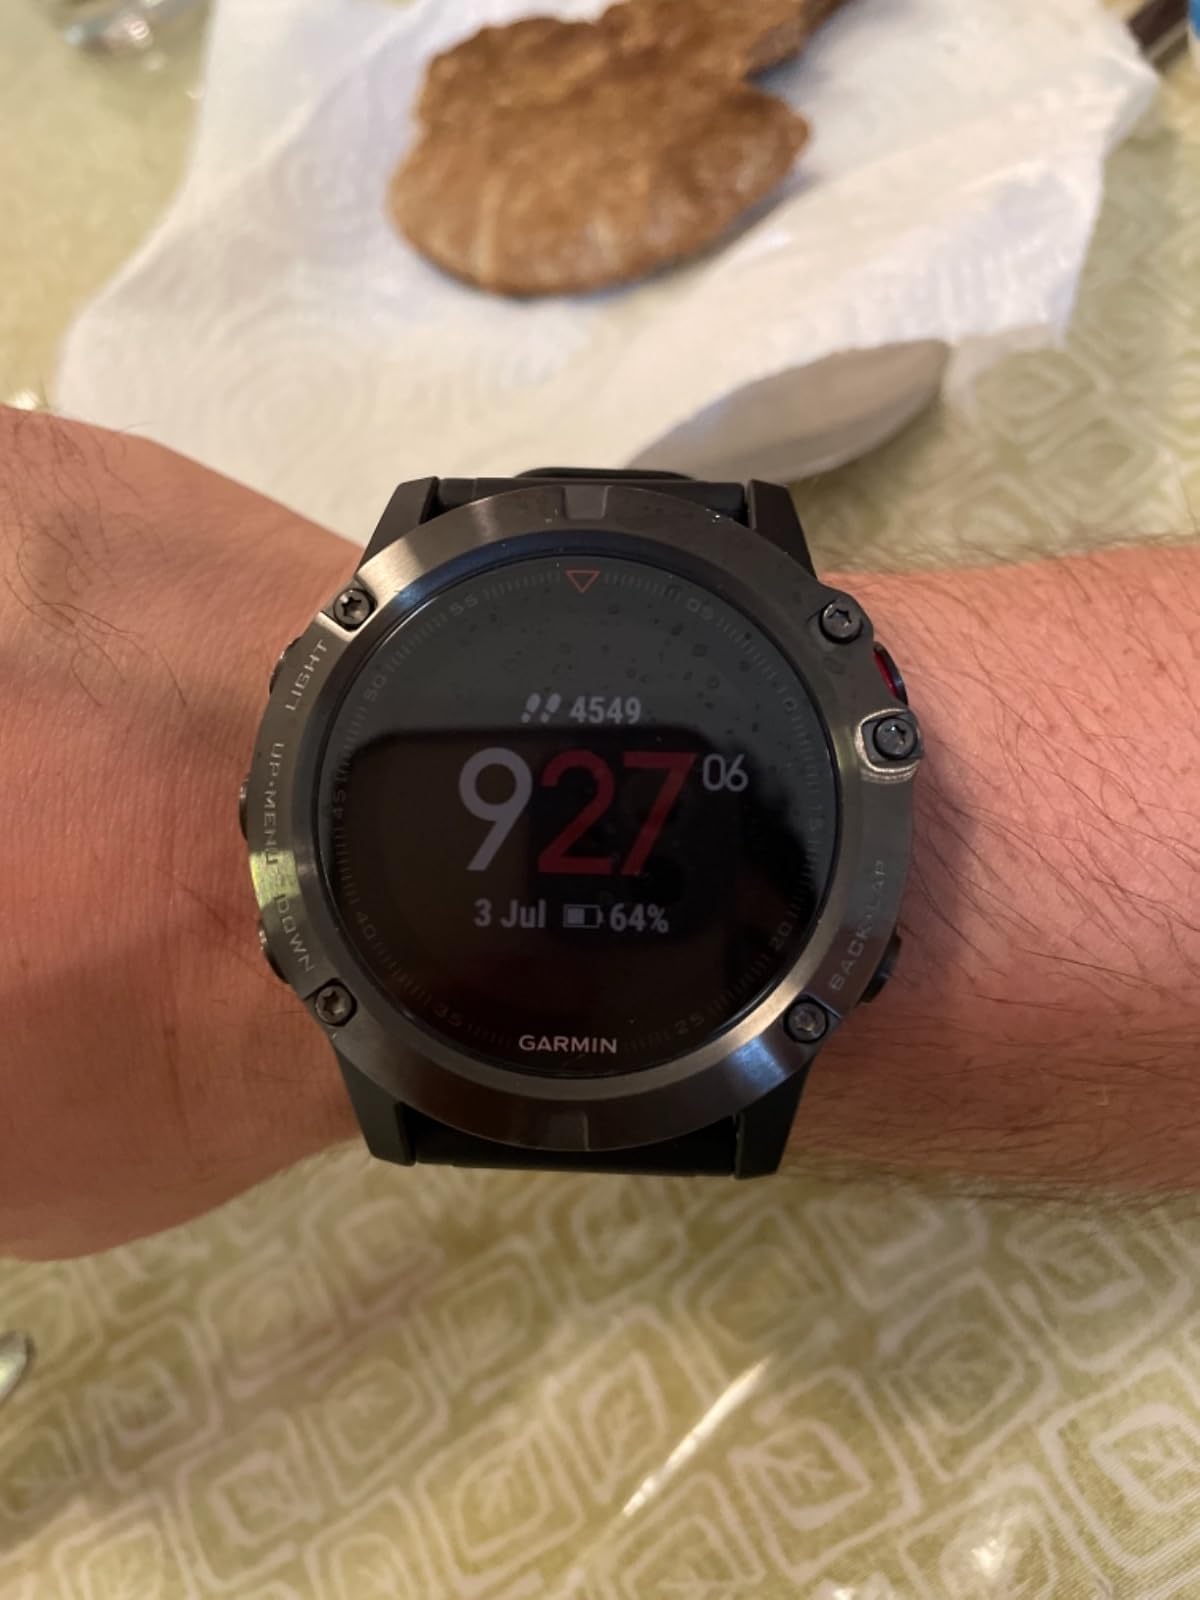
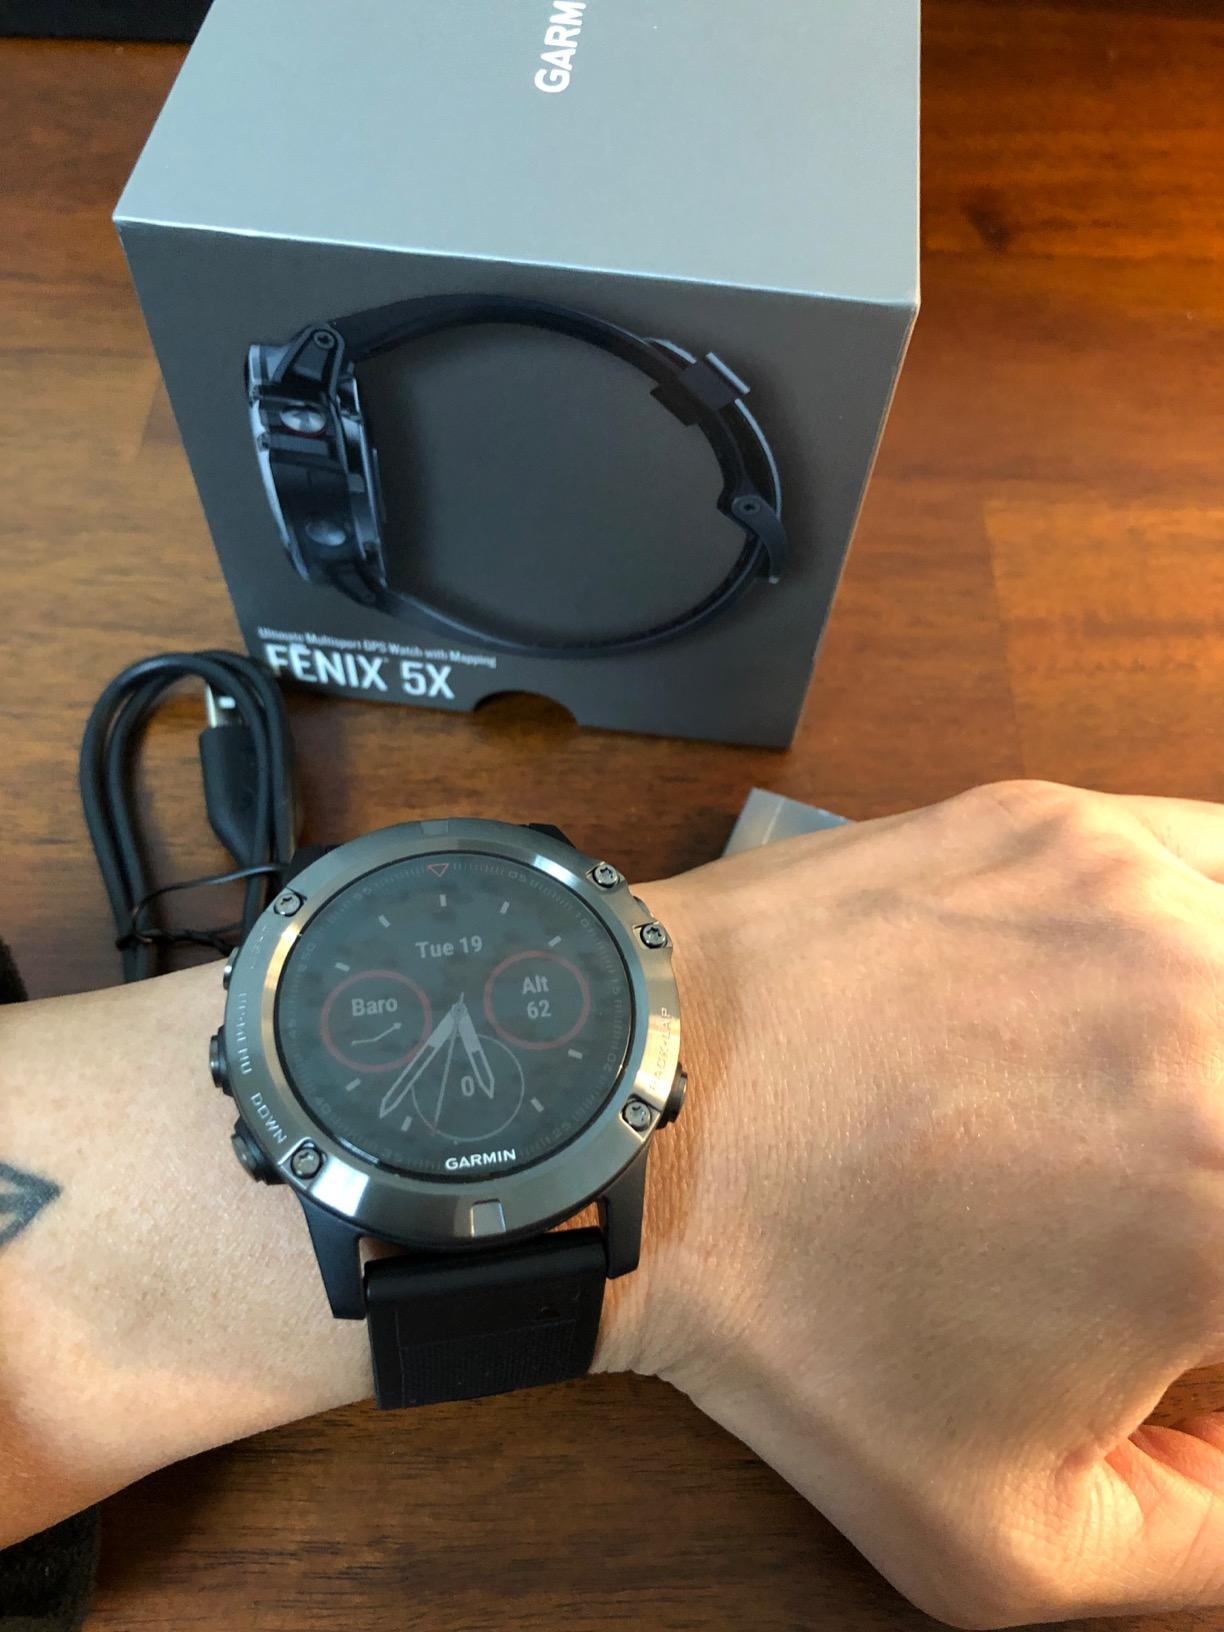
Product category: smartwatch
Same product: yes